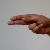
The image shows a hand gesture representing the letter 'H' in Indian Sign Language.